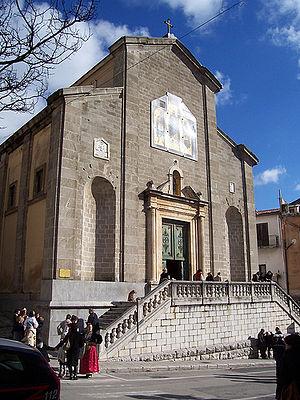
L'éparchie de Piana degli Albanesi est une église particulière de l'Église catholique en Italie. Érigée en 1937, l'éparchie de Piana dei Greci porte son nom actuel depuis 1941. Le siège épiscopal est vacant depuis le transfert de l'éparque, Mᵍʳ Giorgio Demetrio Gallaro à Rome comme secrétaire de la congrégation pour les Églises orientales.